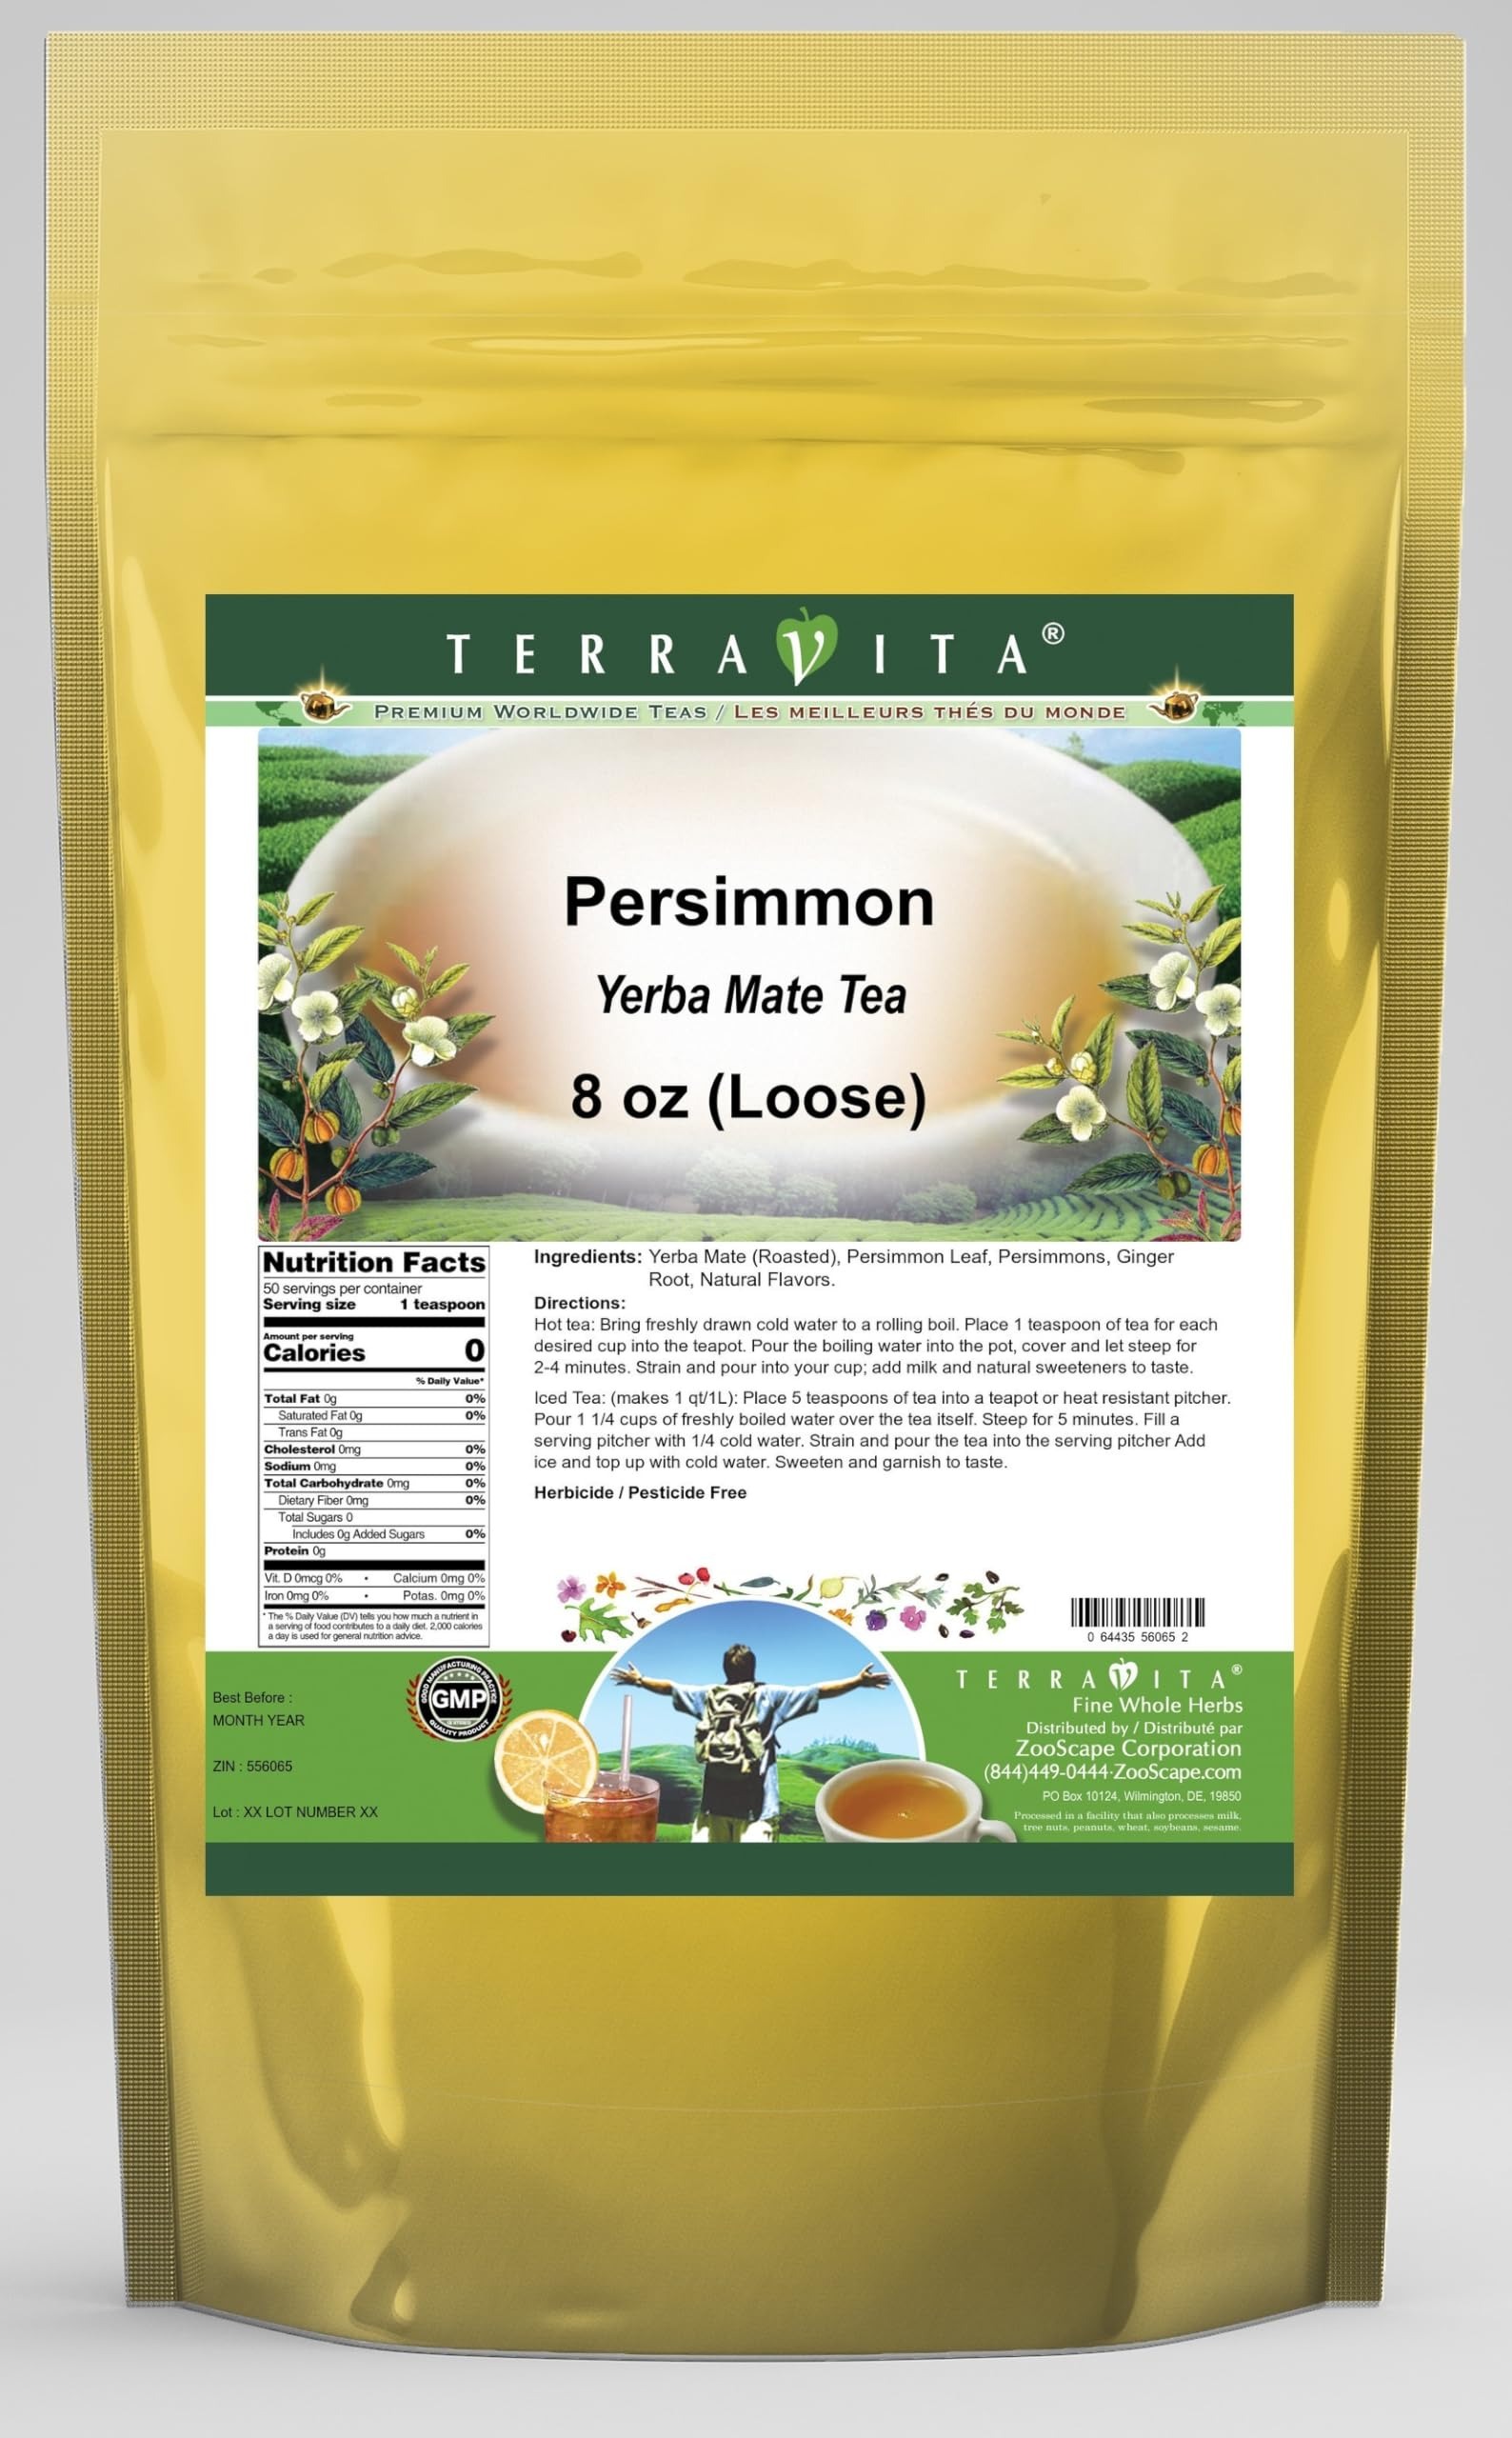
Item Name: Persimmon Yerba Mate Tea (Loose) (8 oz, ZIN: 556065) - 2 Pack
Bullet Point 1: Our Persimmon Yerba Mate tea is a scrumptuous all-natural flavored Yerba Mate coffee substitute with Persimmon Leaf, Persimmons and Ginger Root that will refresh you with its terrific taste! You will enjoy the earthy and acidity-free Persimmon aroma and flavor again and again! - Ingredients: Yerba Mate, Persimmon Leaf, Persimmons, Ginger Root and Natural Persimmon Flavor.
Bullet Point 2: No fillers.
Bullet Point 3: Manufacturer: TerraVita
Bullet Point 4: Size: 8 oz
Bullet Point 5: Loose Leaf Yerba Mate Tea - Packed in a convenient upright pouch!
Product Description: Our Persimmon Yerba Mate tea is a scrumptuous all-natural flavored Yerba Mate coffee substitute with Persimmon Leaf, Persimmons and Ginger Root that will refresh you with its terrific taste! You will enjoy the earthy and acidity-free Persimmon aroma and flavor again and again! - Ingredients: Yerba Mate, Persimmon Leaf, Persimmons, Ginger Root and Natural Persimmon Flavor. - Hot tea brewing method: Bring freshly drawn cold water to a rolling boil. Place 1 teaspoon of tea for each desired cup into the teapot. Pour the boiling water into the pot, cover and let steep for 2-4 minutes. Strain and pour into your cup; add milk and natural sweeteners to taste. - Iced tea brewing method: (to make 1 liter/quart): Place 5 teaspoons of tea into a teapot or heat resistant pitcher. Pour 1 1/4 cups of freshly boiled water over the tea itself. Steep for 5 minutes. Fill a serving pitcher with 1/4 cold water. Strain and pour the tea into the serving pitcher Add ice and top up with cold water. Sweeten and garnish to taste. - TerraVita is an exclusive line of premium-quality, natural source products that use only the finest, purest and most potent ingredients found around the world. TerraVita is hallmarked by the highest possible standards of purity, potency, stability and freshness. All of our products are prepared with the highest elements of quality control, from raw materials through the entire manufacturing process, up to and including the moment that the bottles or bags are sealed for freshness and shipped out to you. Our highest possible standards are certified by independent laboratories and backed by our personal guarantee. - TerraVita exists to meet and ensure your family's health and wellness without the harmful effects of chemicals and health products. We strive to make all of o
Value: 16.0
Unit: Ounce

Price: 50.19